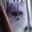
Label: cat